Shikido Station

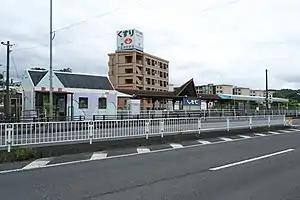
Shikido Station in 2016

is a passenger railway station located in Ōita City, Ōita Prefecture, Japan. It is operated by JR Kyushu.